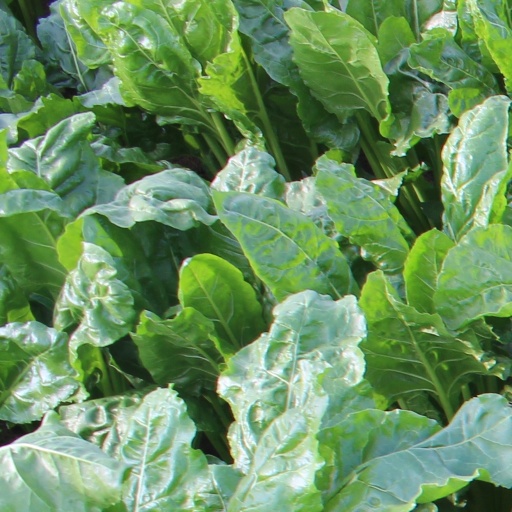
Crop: sugar beet